Healthcare in Greece

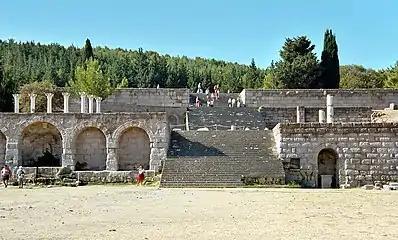
The Asclepieion of the island of Kos.

Healthcare in Greece traces its roots to the ancient Greek civilization. Hospitals did not exist in the modern sense in the ancient Greek world, but temples dedicated to the healing god Aesclepius (called Asclepieia) functioned as healing places as well as places of worship. It is not known whether or not cities in ancient Greece provided free healthcare to their citizens, but recent study of the ruins of the Kos Asclepieion show that medical services were offered to everyone who could pay for them, including slaves and foreigners.